Spy, Belgium

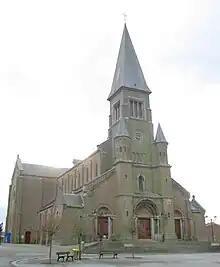
The church of St. Amand (1900)

Spy is a village of Wallonia and a district of the municipality of Jemeppe-sur-Sambre, located in the province of Namur, Belgium.